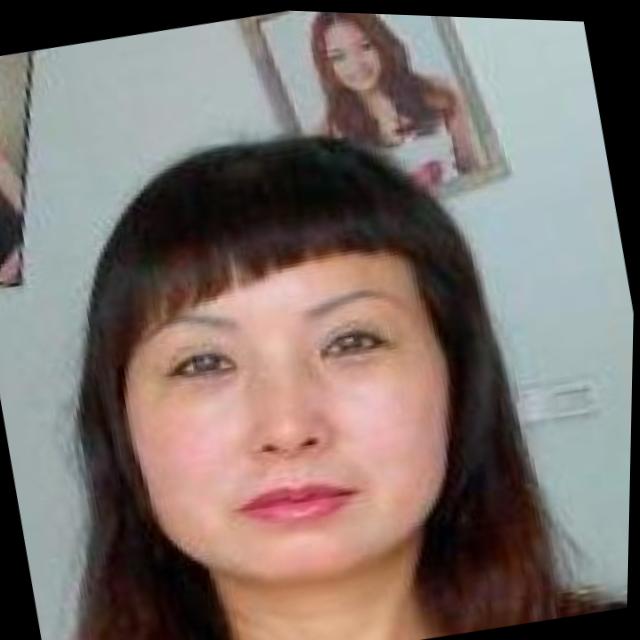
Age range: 21-44